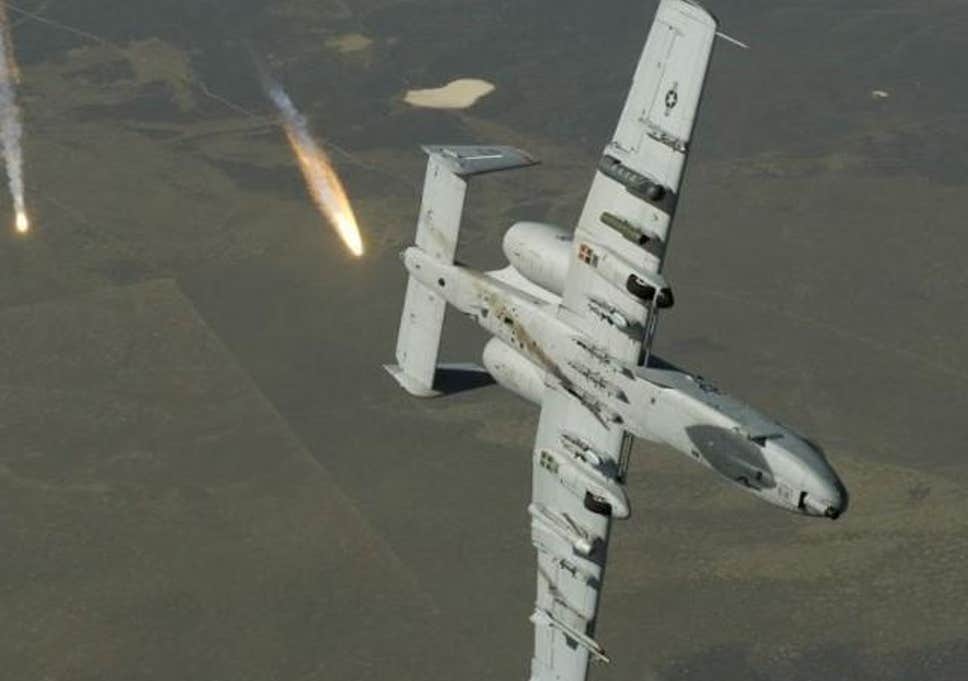
Vehicle type: Planes